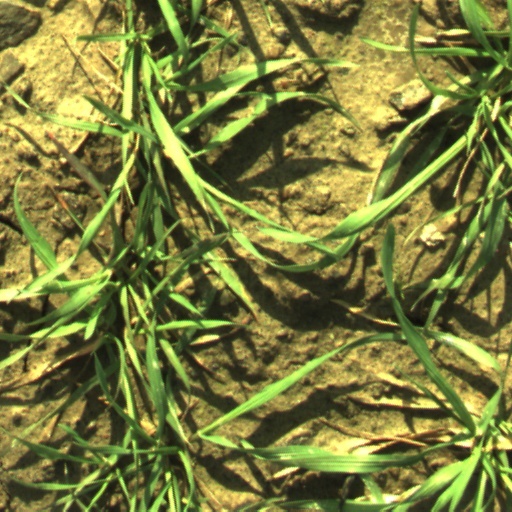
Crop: wheat